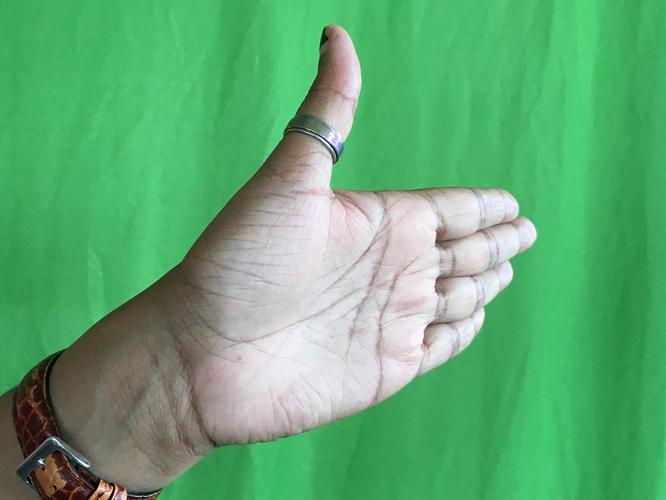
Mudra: Ardhachandran
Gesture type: single_hand